The Daily Sangram

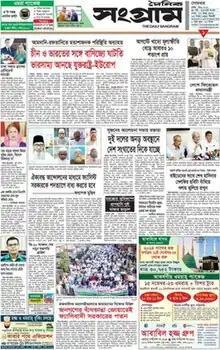
11 September 2023 cover of "Dainik Sangram".

The Daily Sangram, also known as Dainik Sangram ("Doinik Shôŋgram", translation: "Daily Struggle"), is a Bengali daily newspaper and published from Dhaka, Bangladesh, it is the mouthpiece of Bangladesh Jamaat-e-Islami. The name of the editor is Azam Mir Shahidul Ahsan. The "Daily Sangram" publishes both Bangladesh-related and international news, as well as local and regional perspectives. It also provides entertainment, business, science, technology, sports, movies, travel, jobs, education, health, environment, human-rights news and more.